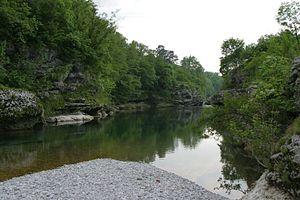
Le Natisone est le plus important cours d'eau du Frioul oriental, et le principal affluent de la rivière Torre qui se jette dans le fleuve Isonzo.